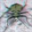
Label: beetle